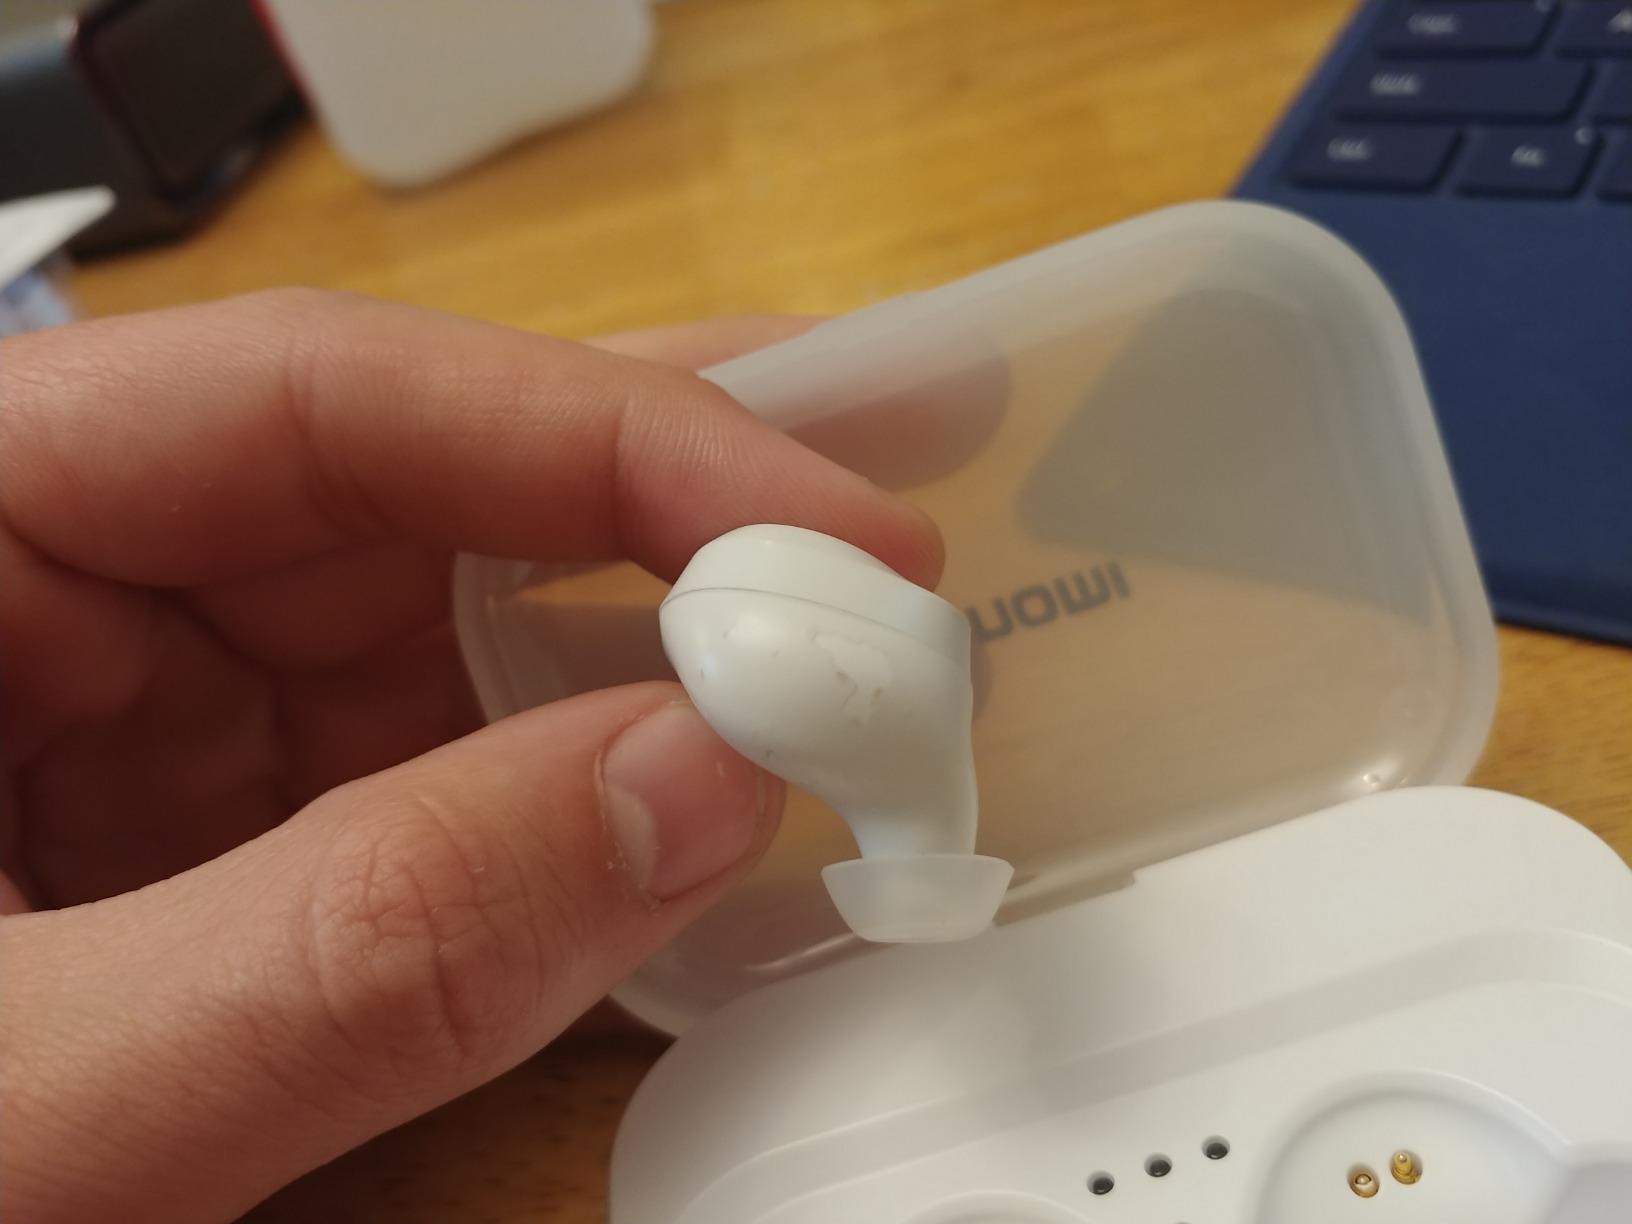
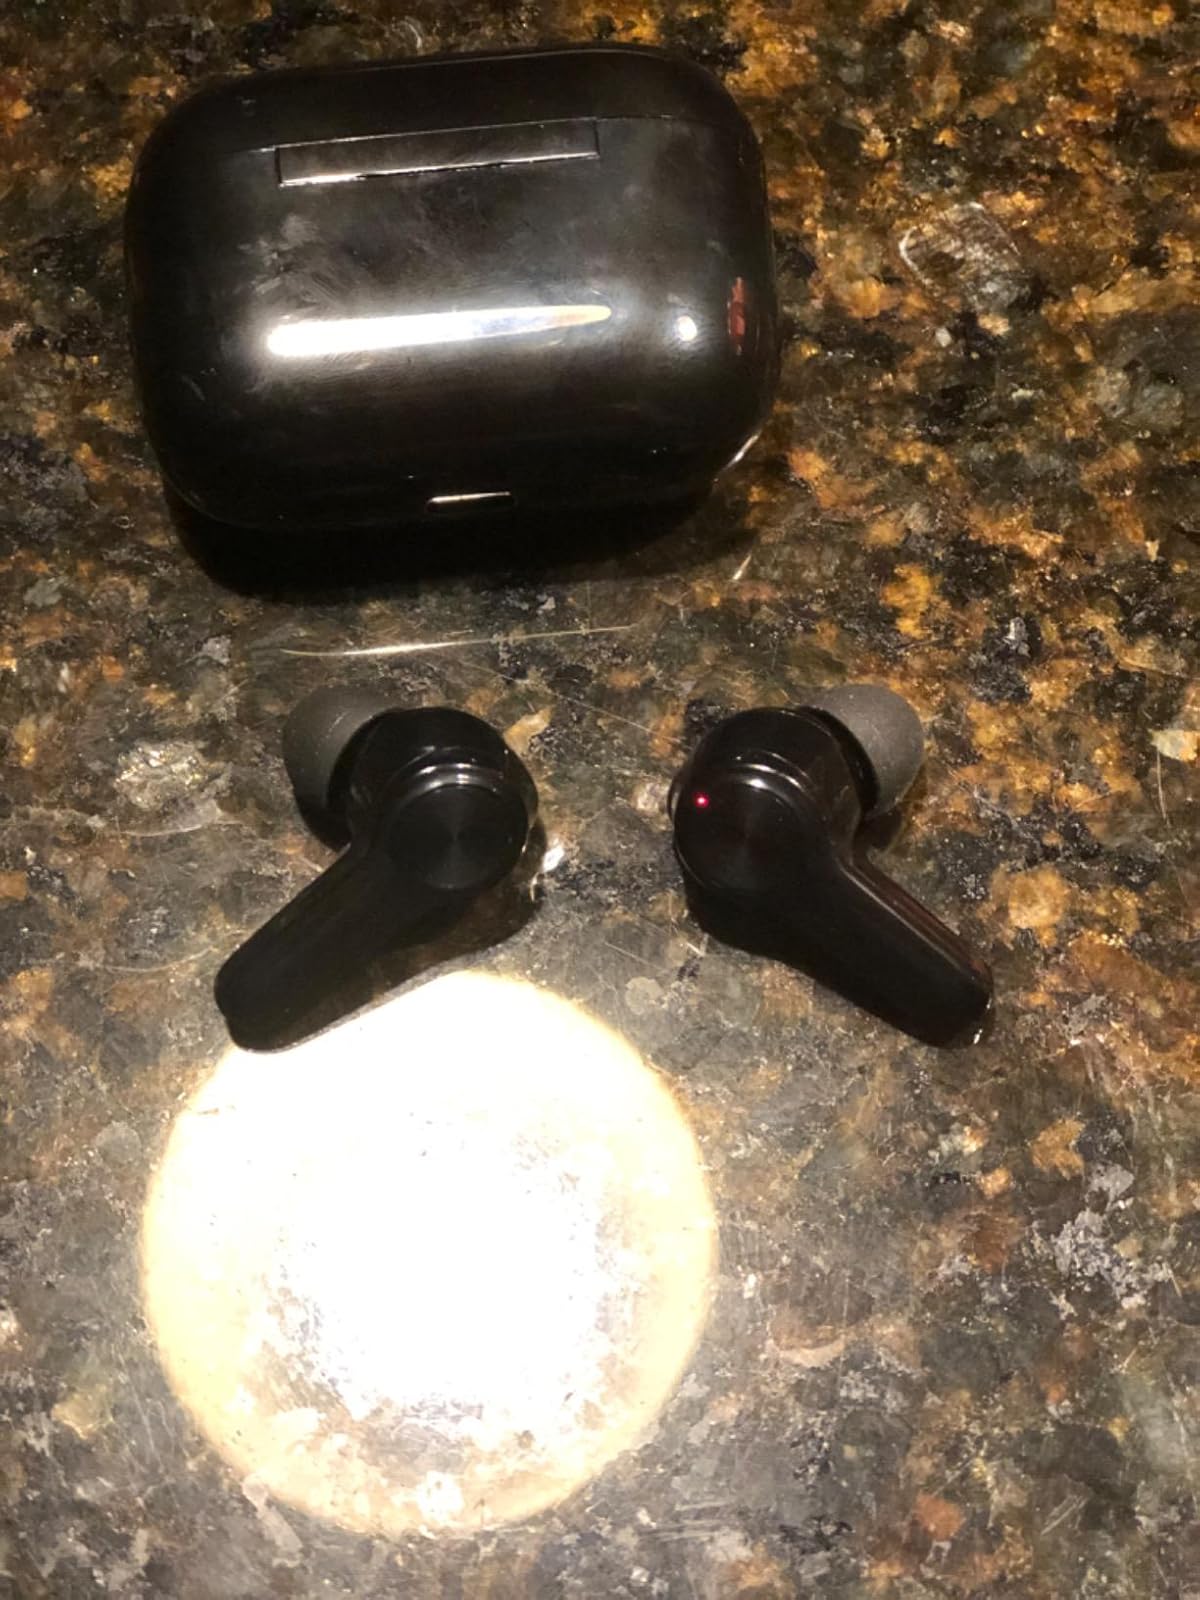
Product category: earbuds
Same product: no